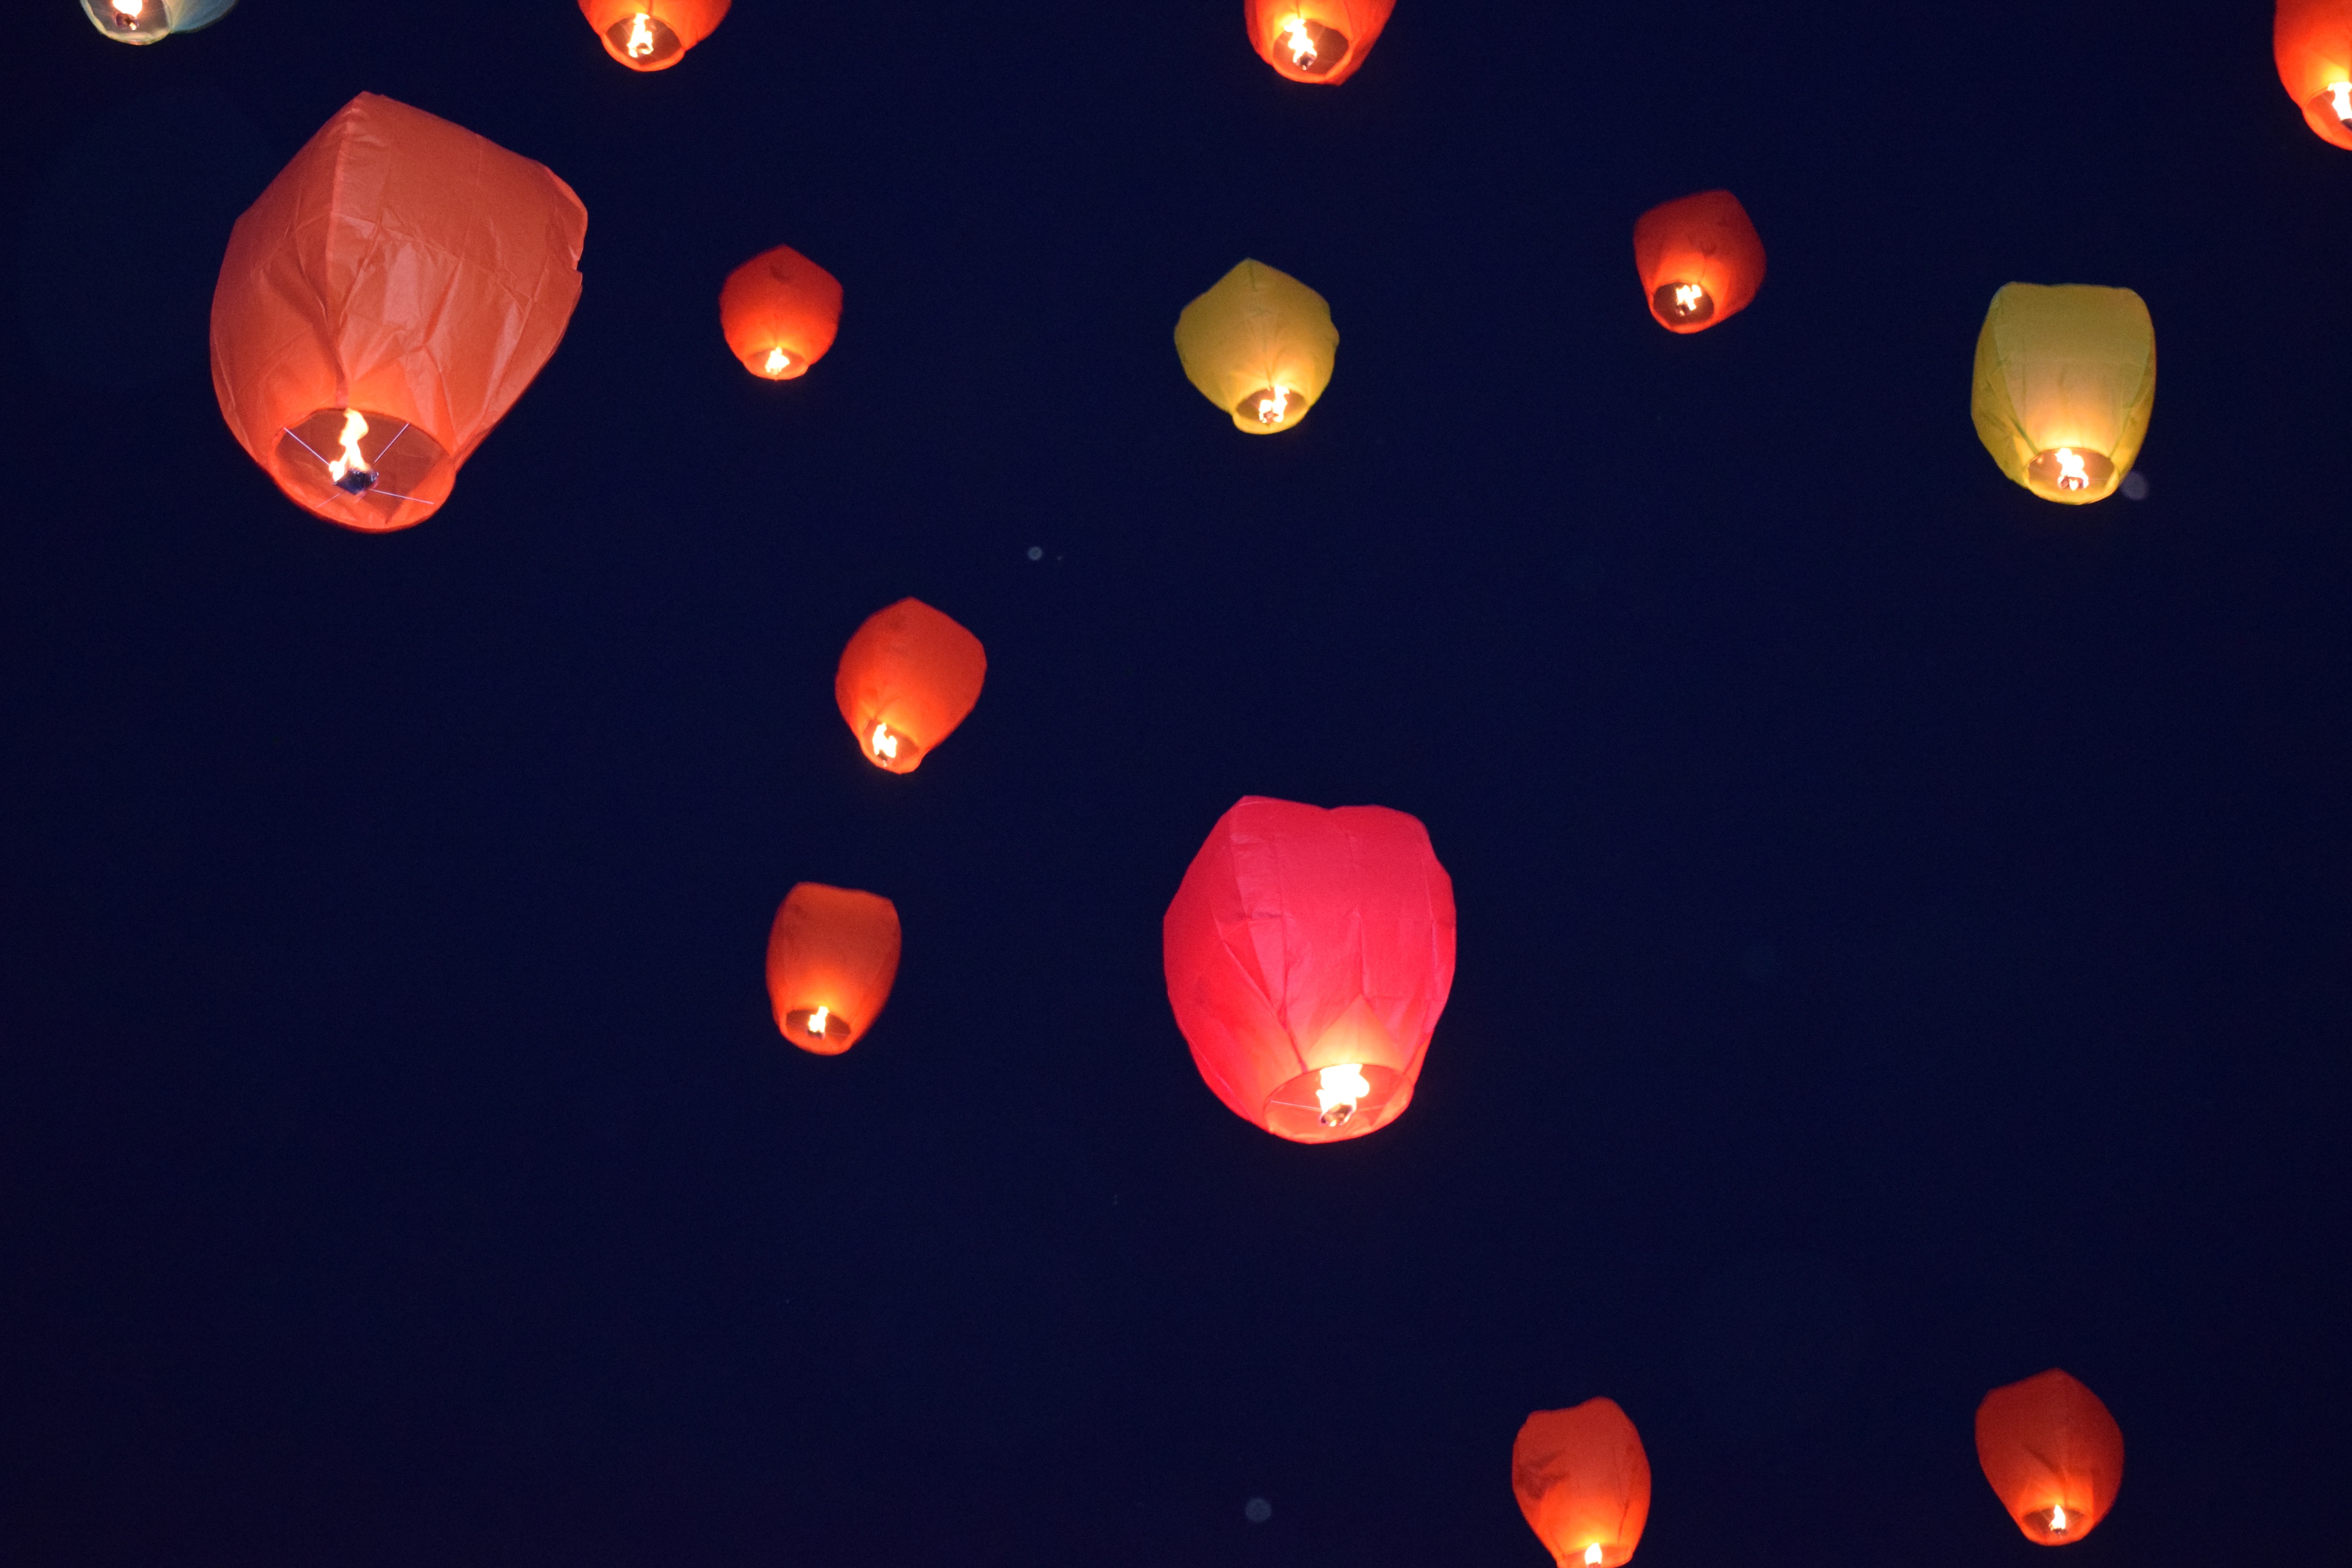
light, sky, air, flower, petal, balloon, hot air balloon, fly, red, flight, hot air, lighting, toy, baloon, hot air ballooning, bright balloon